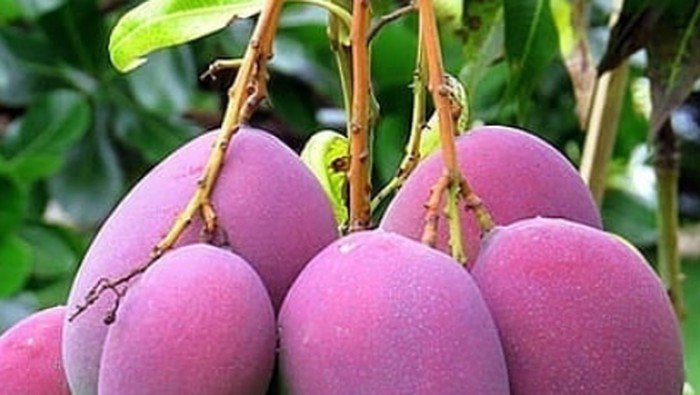
Label: Mango